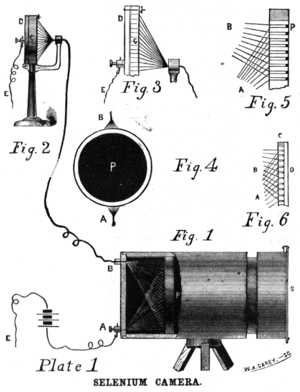
George Carey est un inventeur américain pionnier de la télévision.